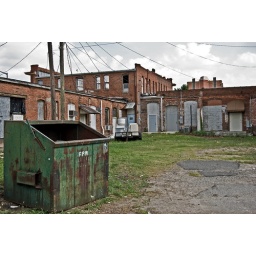
Back alley of a main street building in Fitzgerald, Georgia.